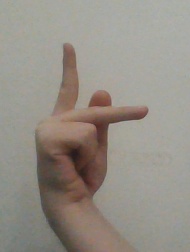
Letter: dha